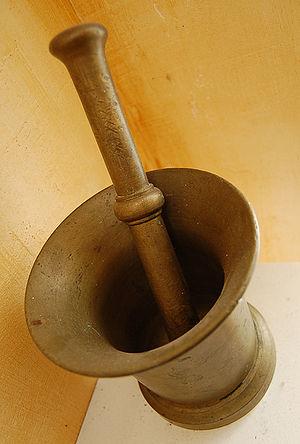
Le mortier est un récipient permettant de broyer des matières que l'on veut transformer en pâte ou en poudre grâce à l'action d'un pilon. Mortier et pilon sont souvent fabriqués en pierre, en bois, en céramique ou porcelaine, en métal ou en verre.